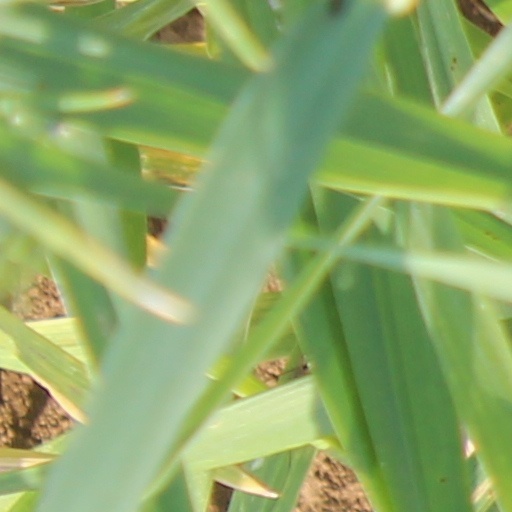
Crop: wheat